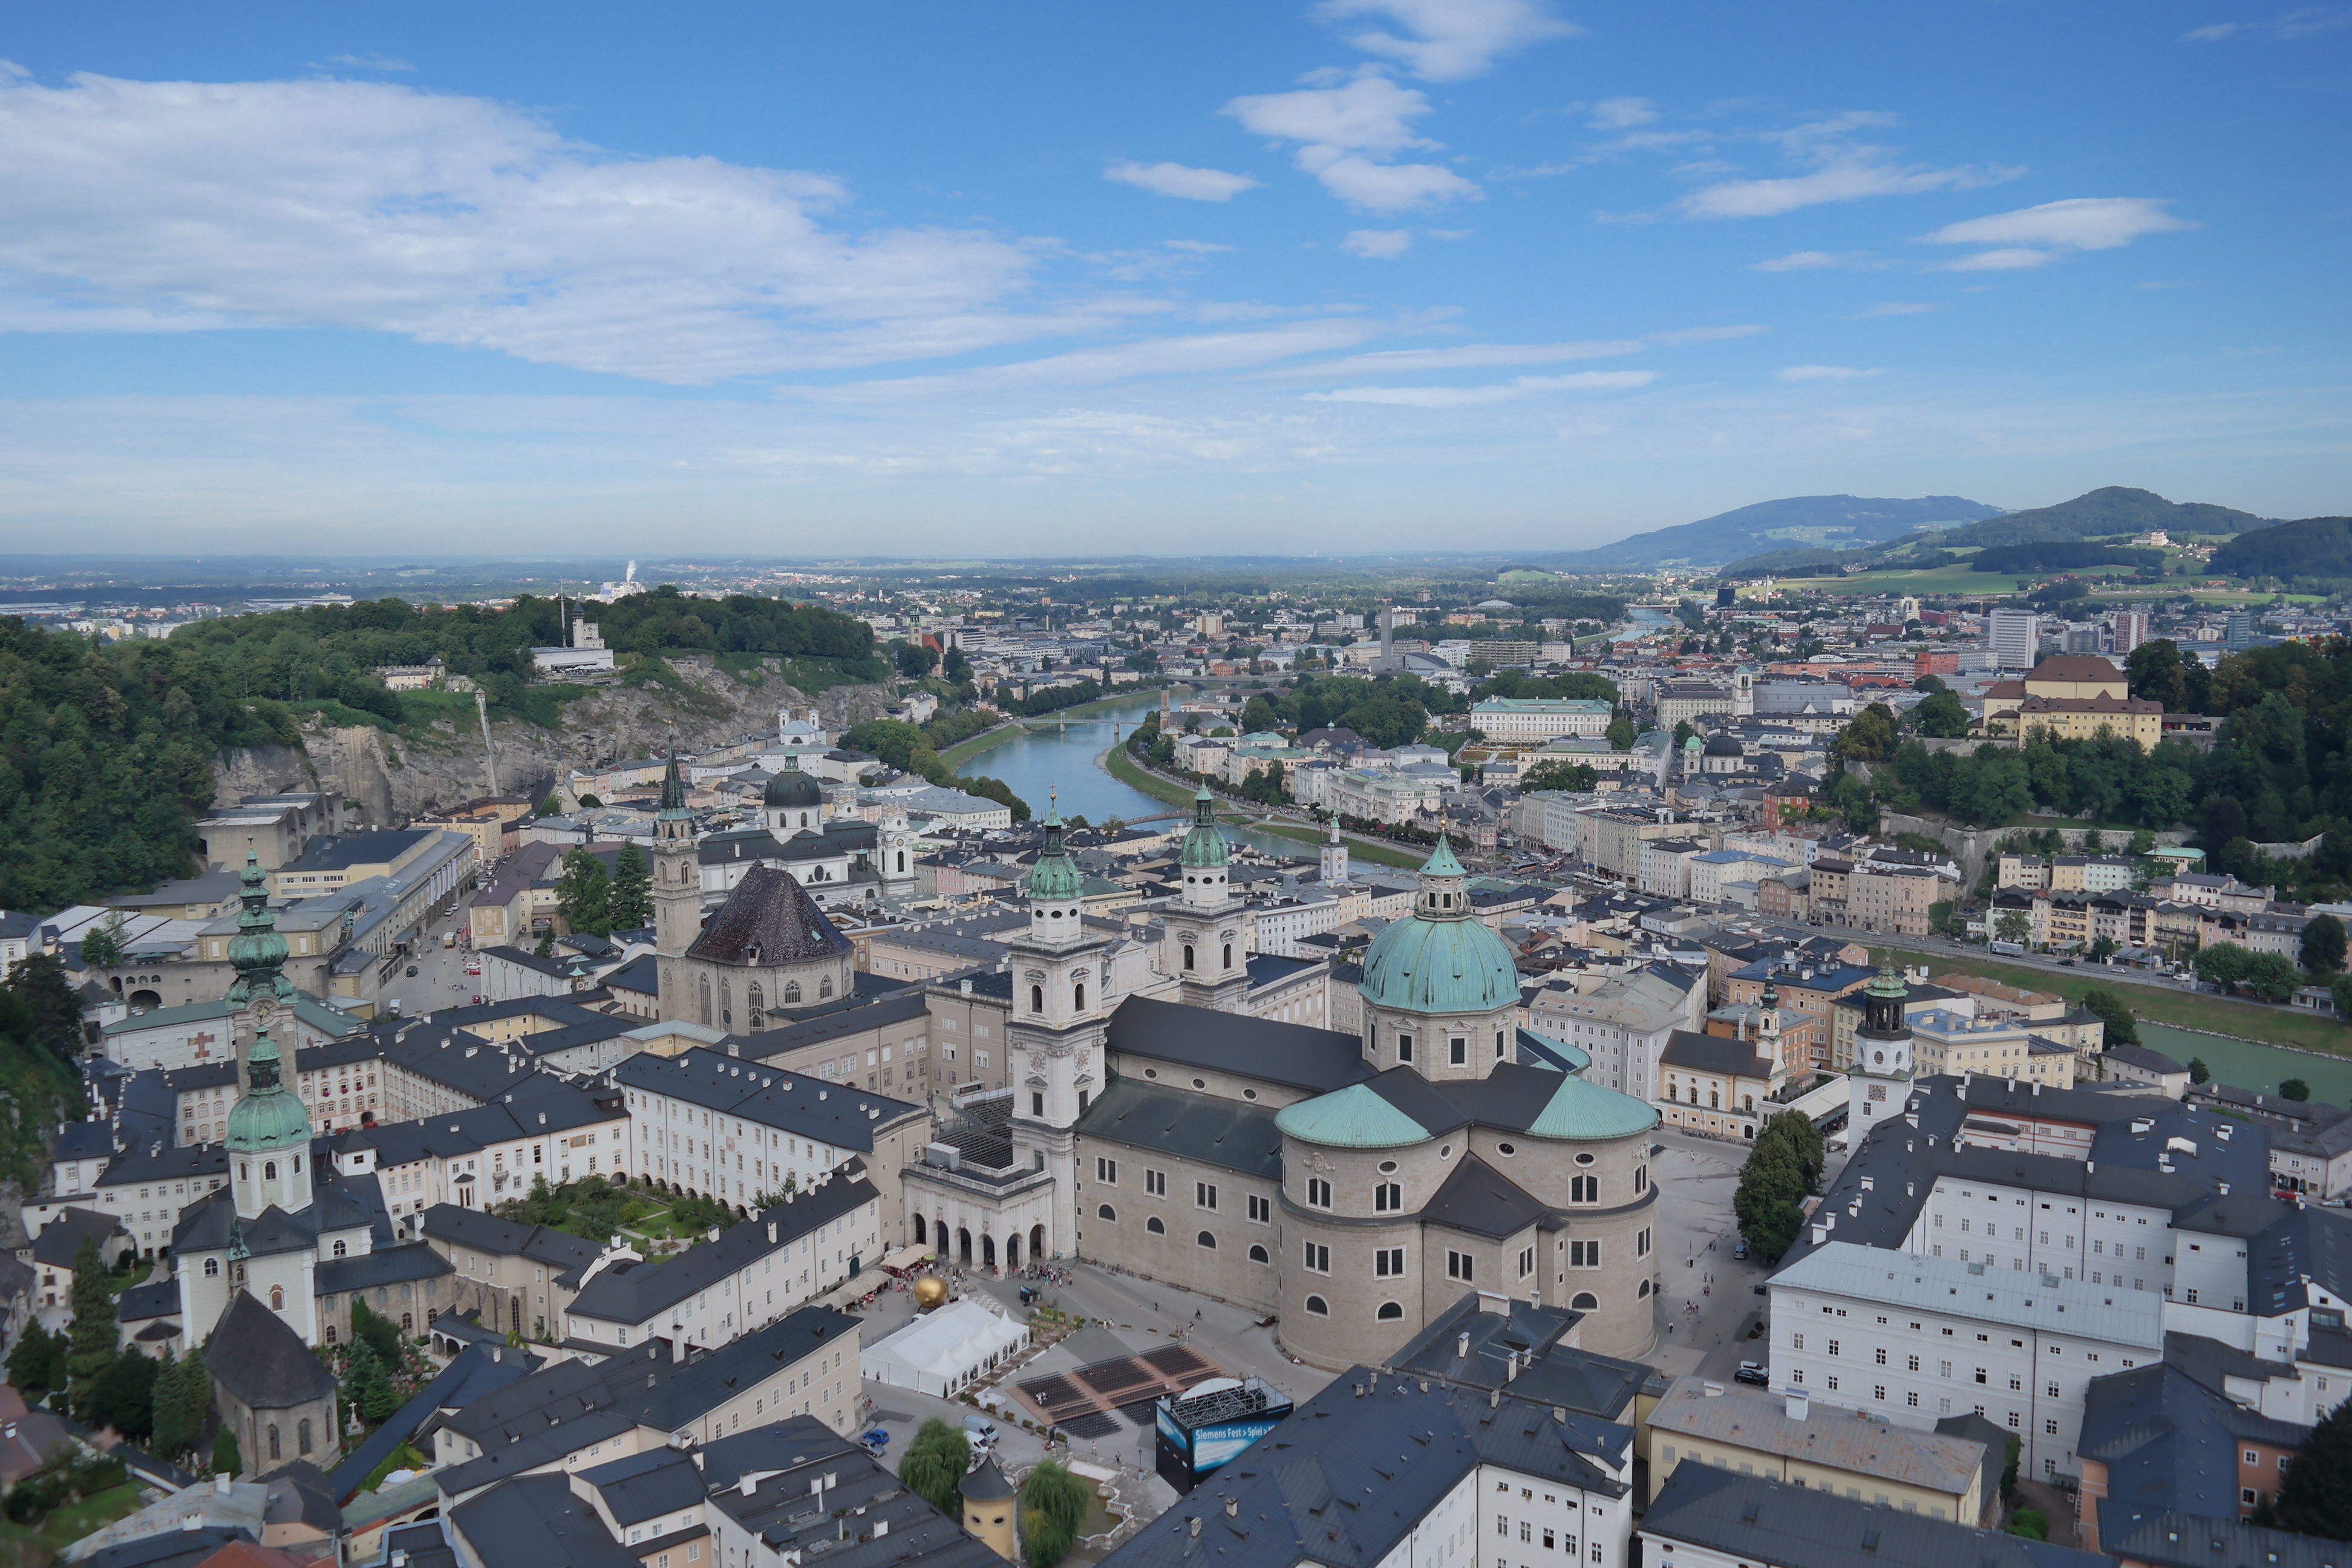
skyline, photography, town, city, cityscape, panorama, downtown, village, suburb, landmark, church, tourism, city view, old town, outlook, salzburg, neighbourhood, bird's eye view, aerial photography, city of salzburg, residential area, human settlement, atmosphere of earth